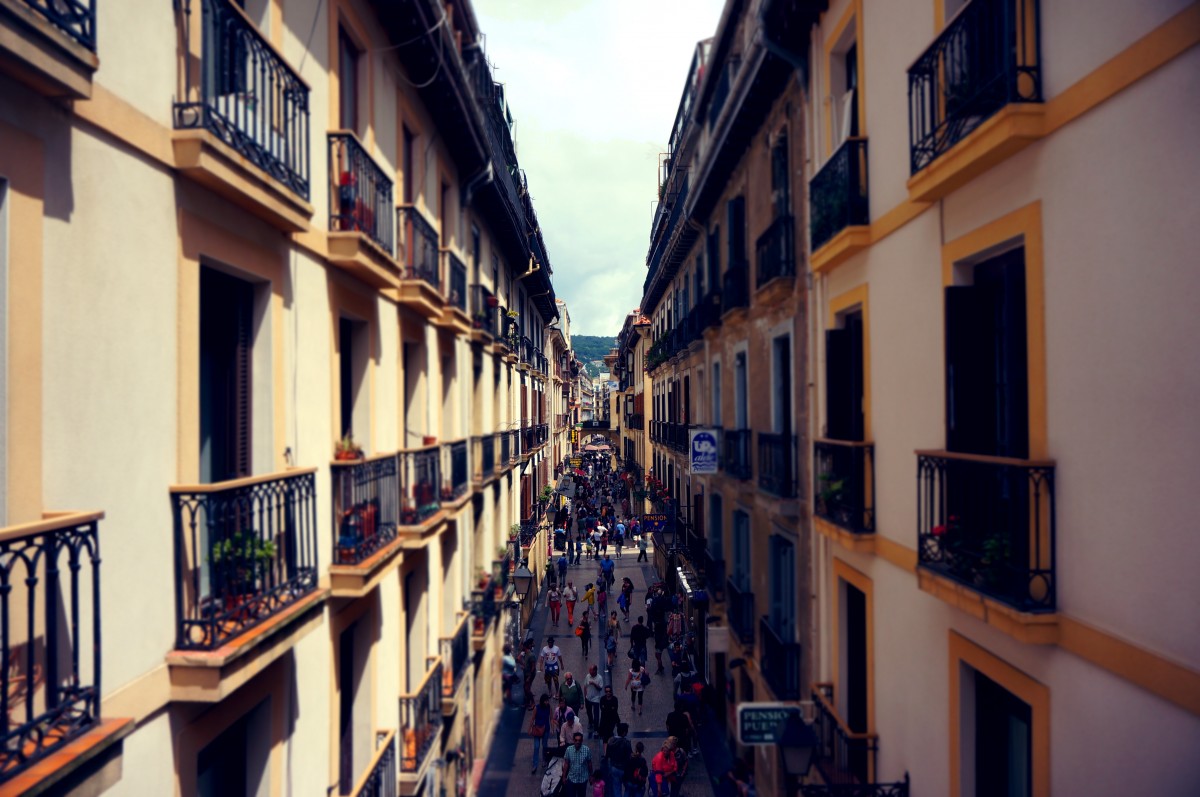
Tags: building, alley, narrow